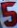
Number: 5